Palo Alto Unified School District

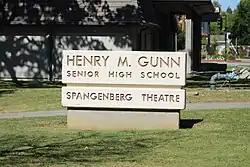
Gunn High School

Henry M. Gunn High School is one of two public high schools in Palo Alto. Gunn is a very academically focused school, ranking as #180 in US News' 2023-24 national high school ranking and #3 in Niche's ranking of California public schools. The school is named after Henry Martin Gunn (1898–1988), Palo Alto's superintendent from 1950–1961, who saw the district expand from 5,500 students to 14,000, adding 17 new schools and is credited with the establishment of community colleges De Anza College and Foothill College. In 1964, the Palo Alto Unified School District announced it would name its third high school after him (the second, Cubberley High School, closed in 1979), with its first class graduating in 1966. The school's mascot is Timmy the Titan. The student newspaper is "The Oracle", part of the High School National Ad Network.